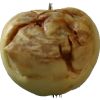
Label: Apple hit 1